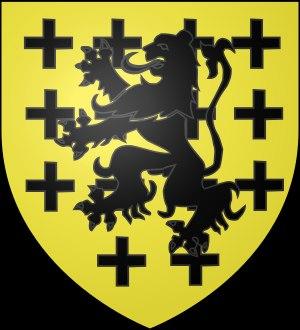
Lyon, de l'an mil au Moyen Âge tardif, voit la cité suivre avec un temps de retard la plupart des grandes évolutions urbaines de l'Europe médiévale. Son maître, l'archevêque, reste longtemps un seigneur temporel indiscutable, partageant le pouvoir avec le chapitre de Saint-Jean. Le pouvoir bourgeois ne s'y développe qu'avec peine. Le début du XIVᵉ siècle marque une césure importante, avec l'entrée définitive de Lyon dans le giron du royaume de France et la prise du pouvoir municipal par les bourgeois laïcs.